Claudia Stack

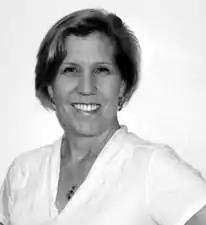

Claudia Stack (born May 3, 1966 - died December 24, 2023) was an educator, writer, and documentary filmmaker. Her film productions included “Under the Kudzu” (2012) and “Carrie Mae: An American Life” (2015), both of which focused on schools that African American families helped to build during the segregation era. African American families in the South built schools of many different kinds from Reconstruction through the 1950s. Rosenwald schools form the most recognizable part of this school-building movement. Rosenwald schools were schools that African American communities built in partnership with the Julius Rosenwald Fund, which from 1912 to 1932 helped to build almost 5,000 school buildings across the South.